Merle Dandridge

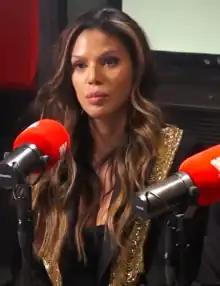
Dandridge in September 2019

Merle Dandridge (born May 31, 1975) is an American actress and singer. She is best known for performing in Broadway musicals such as "Jesus Christ Superstar", "Spamalot", "Rent", and "Once on This Island", as well as her video game roles as Alyx Vance in "Half-Life 2" and Marlene in "The Last of Us" franchise. She played the leading role of Grace Greenleaf in the Oprah Winfrey Network drama series, "Greenleaf" (2016–2020). She's had recurring roles on television series such as "Sons of Anarchy" and "The Night Shift" and starred as Kim Hammond in the first season of HBO Max comedy-drama series "The Flight Attendant" in 2020. In 2022, Dandridge began starring as Natasha Seo-Yeon Ross in the ABC action series "Station 19". She reprised her role as Marlene in the 2023 television adaptation of "The Last of Us".